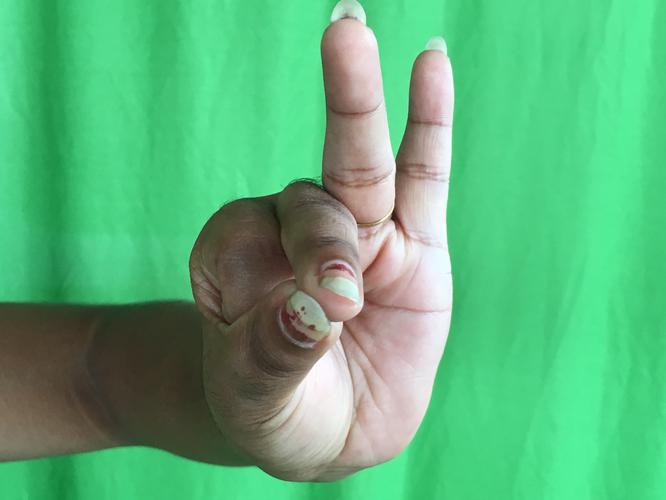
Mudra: Bramaram
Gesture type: single_hand